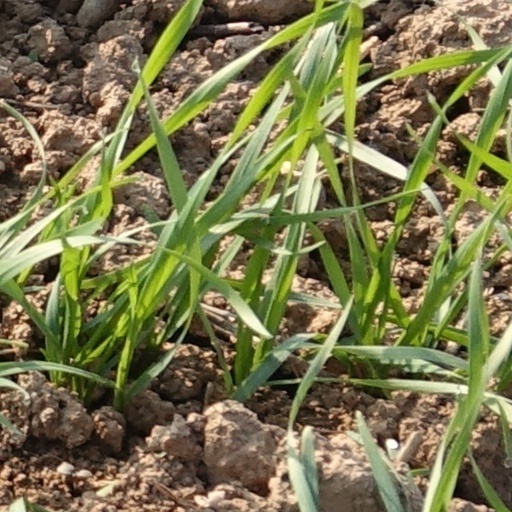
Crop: wheat